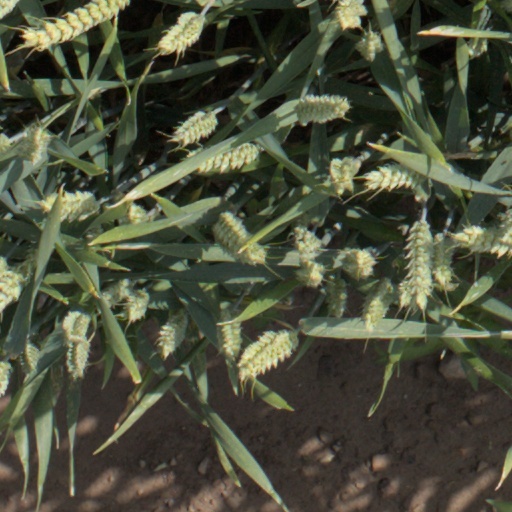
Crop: wheat